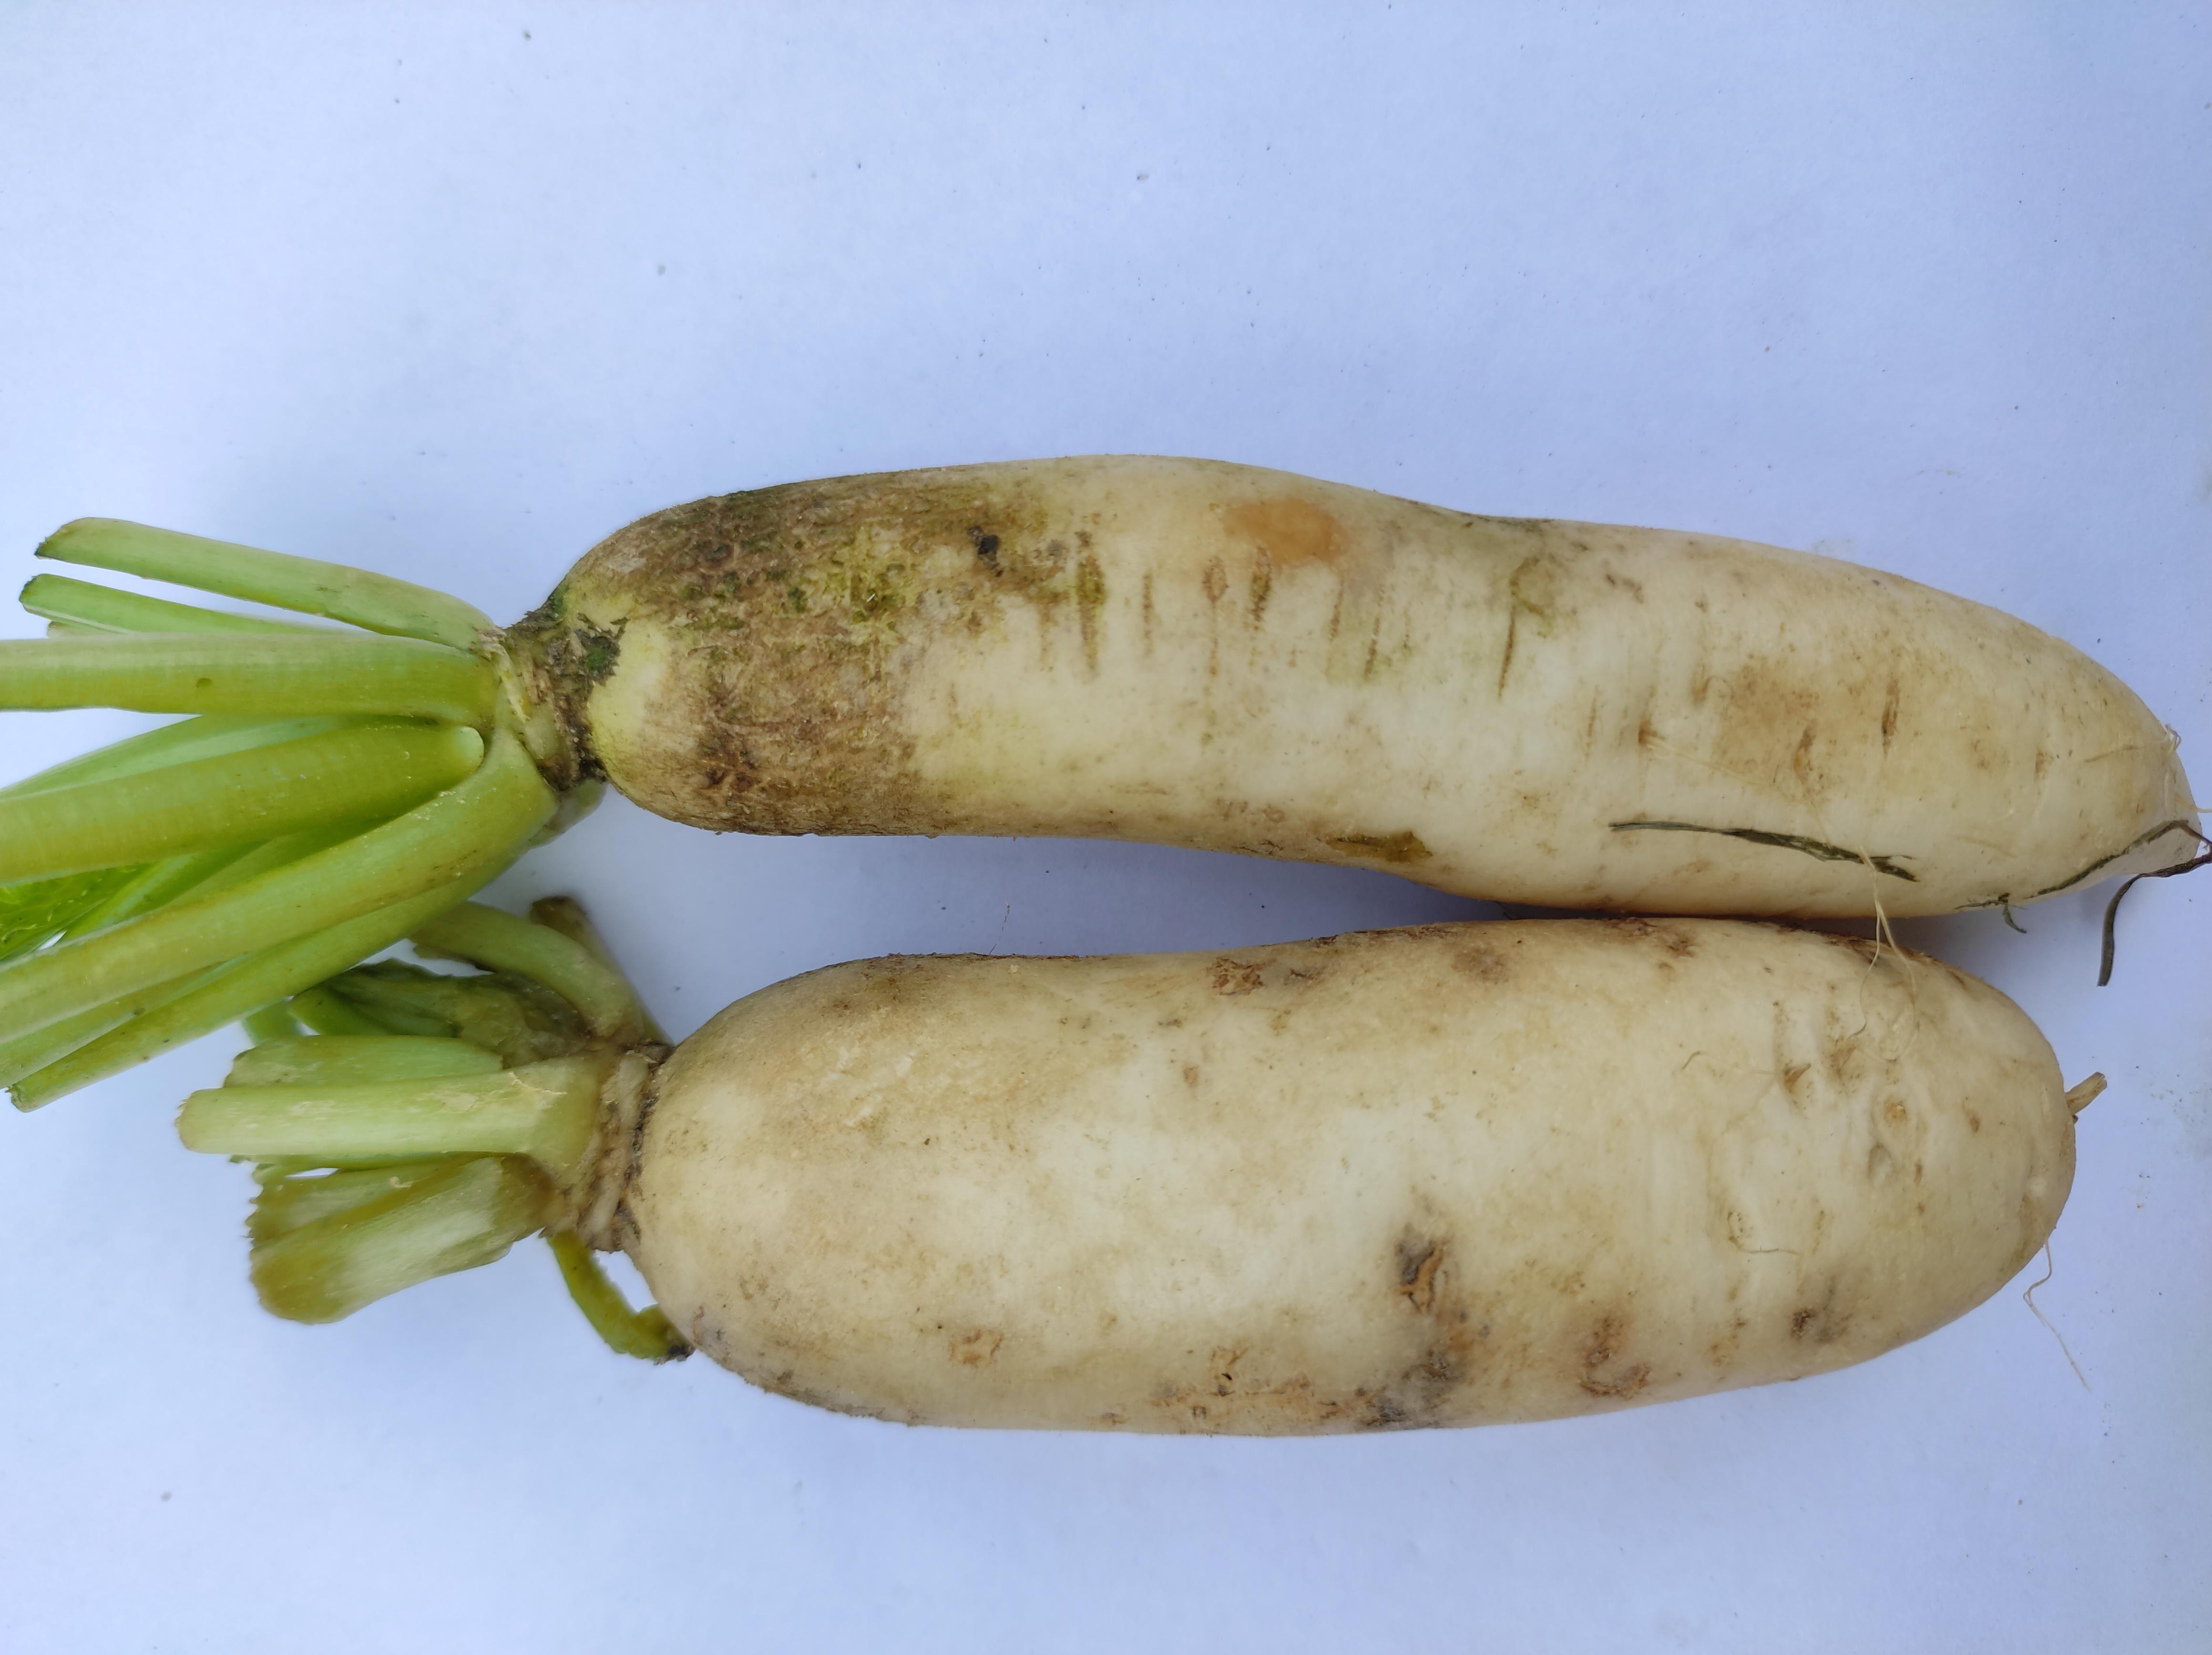
Label: Radish